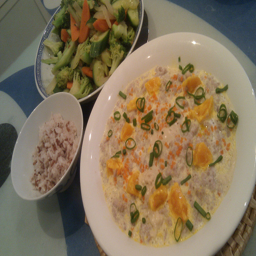
A table that has three plates of food on it
A meal with soup and salad for lunch.
The plate of soup has sides of meat and vegetables.
A plate and two bowls filled with lots of food.
very well made food and salad besides it